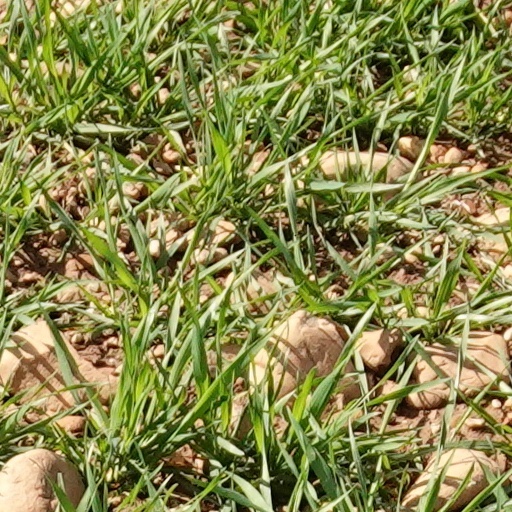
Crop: wheat